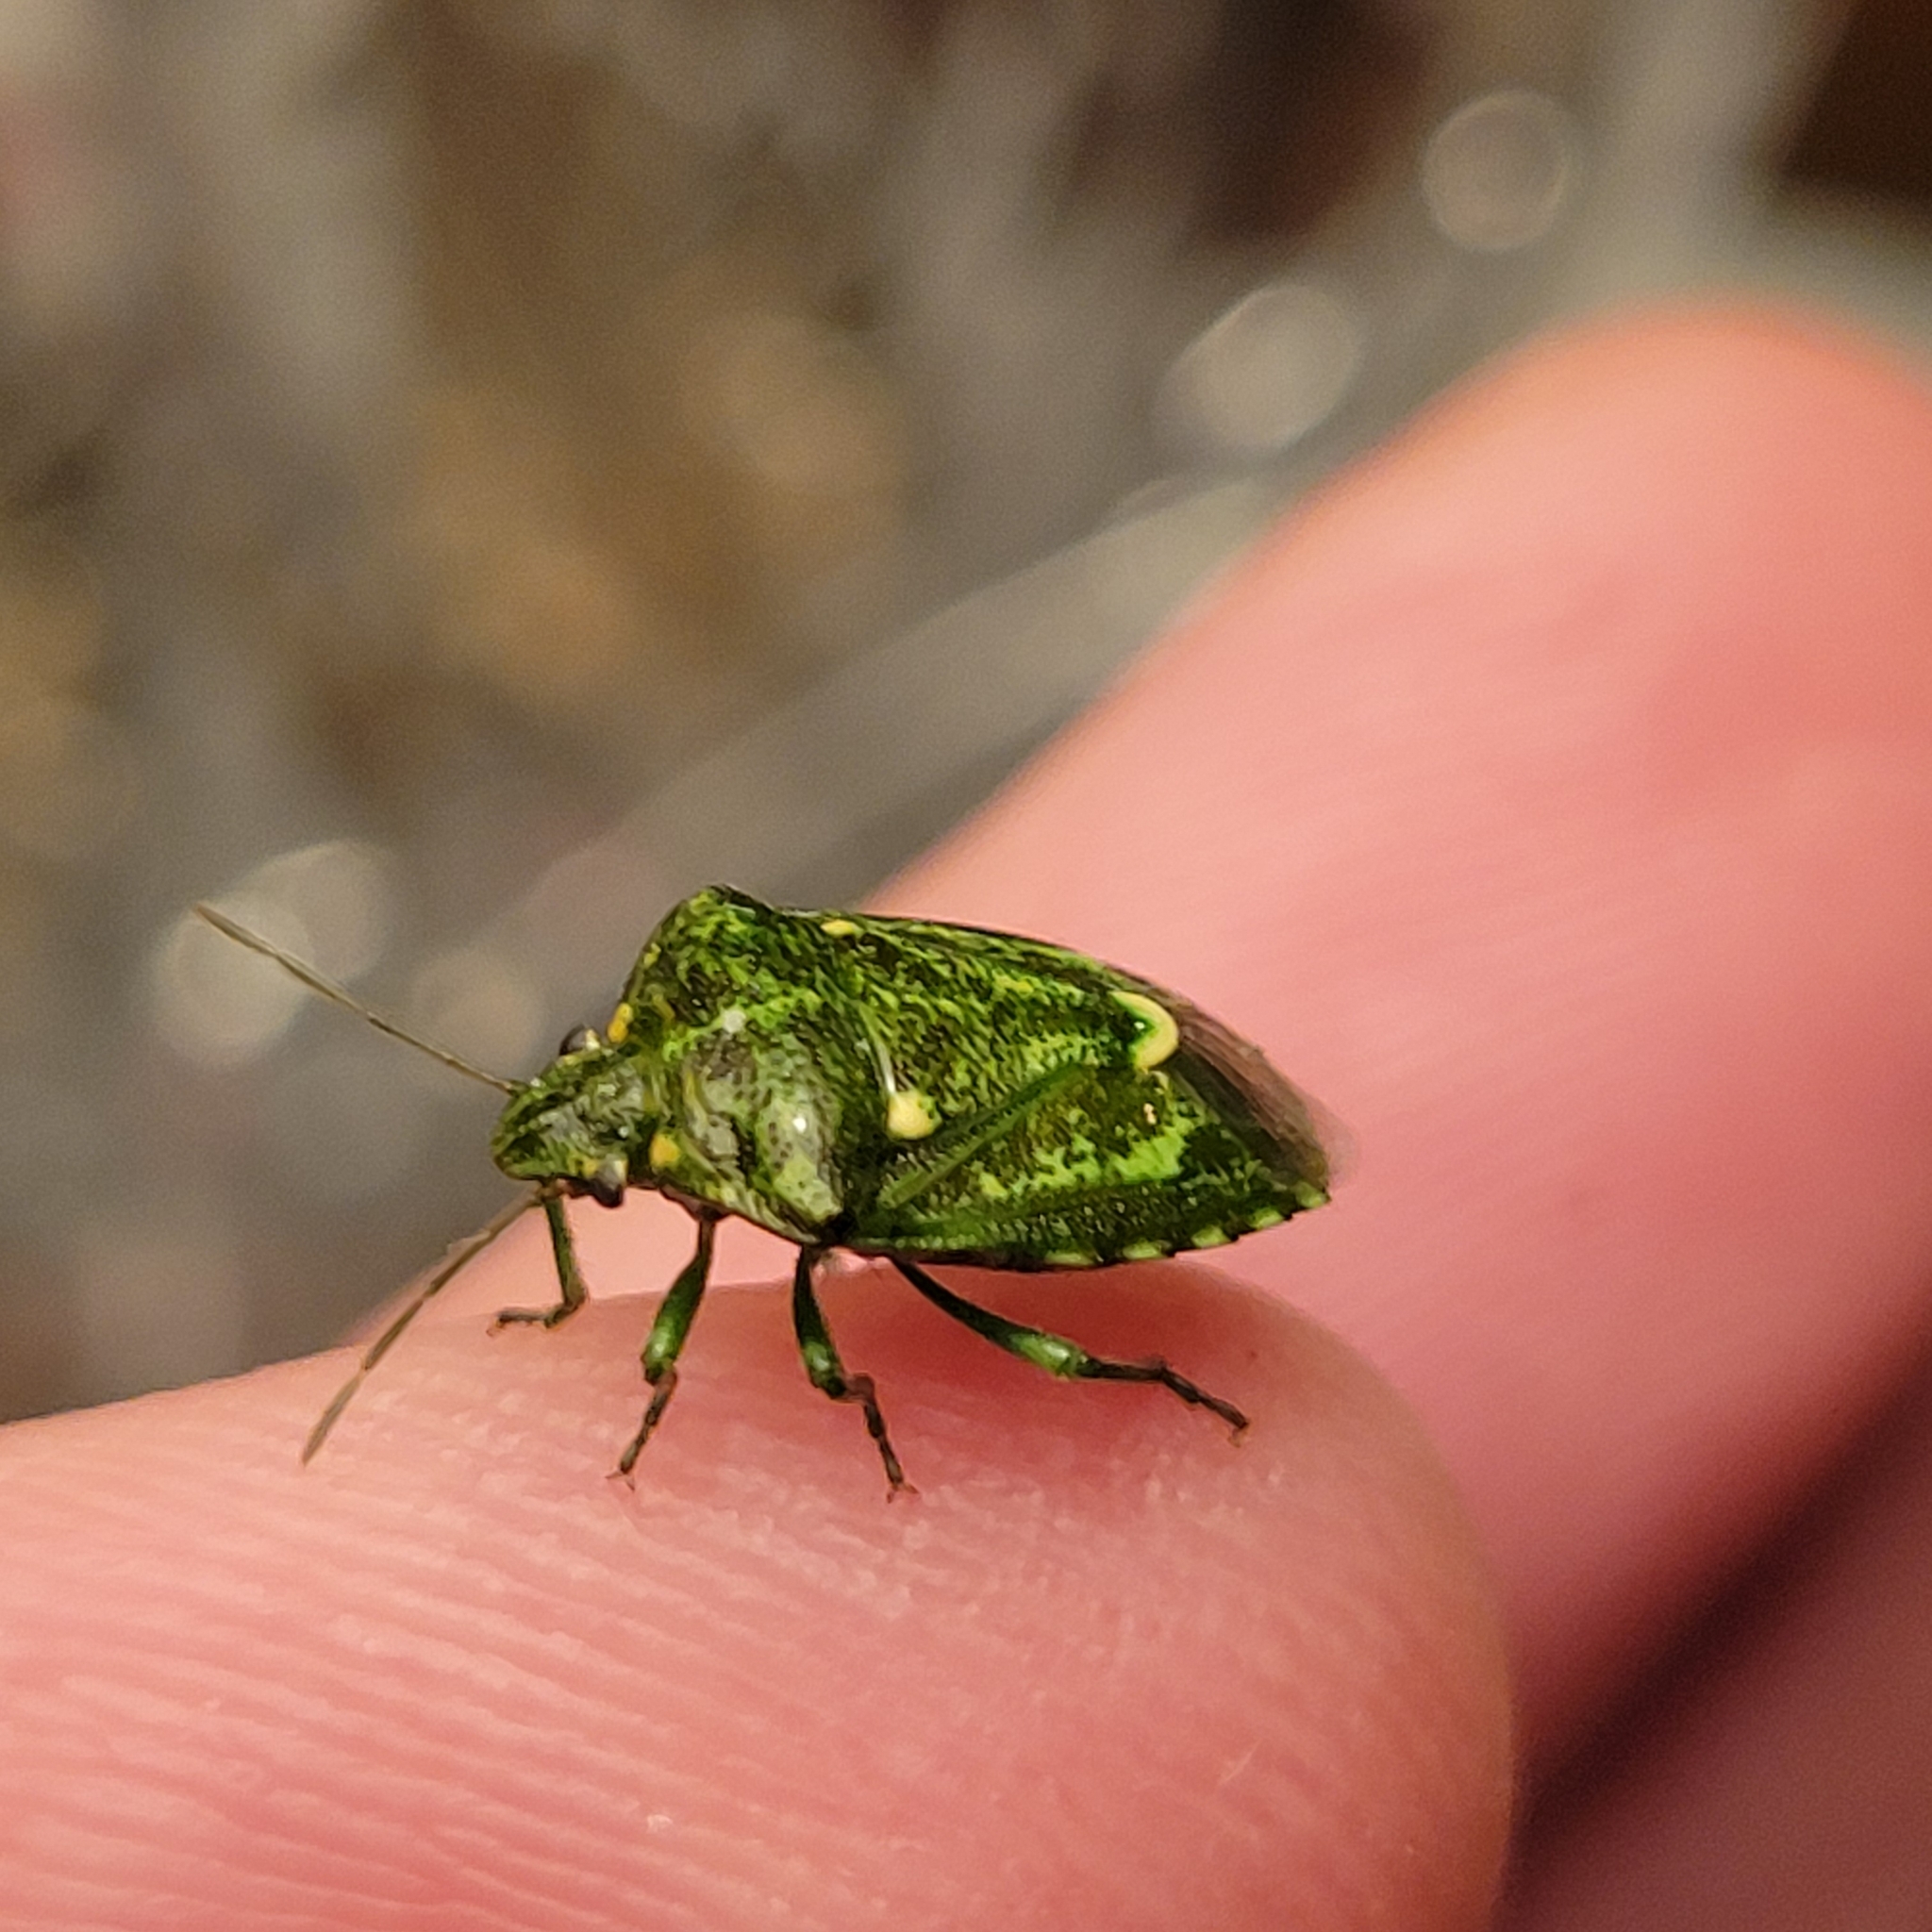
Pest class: stink_bug